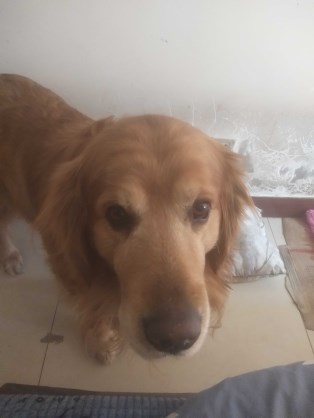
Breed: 5355-n000126-golden_retriever